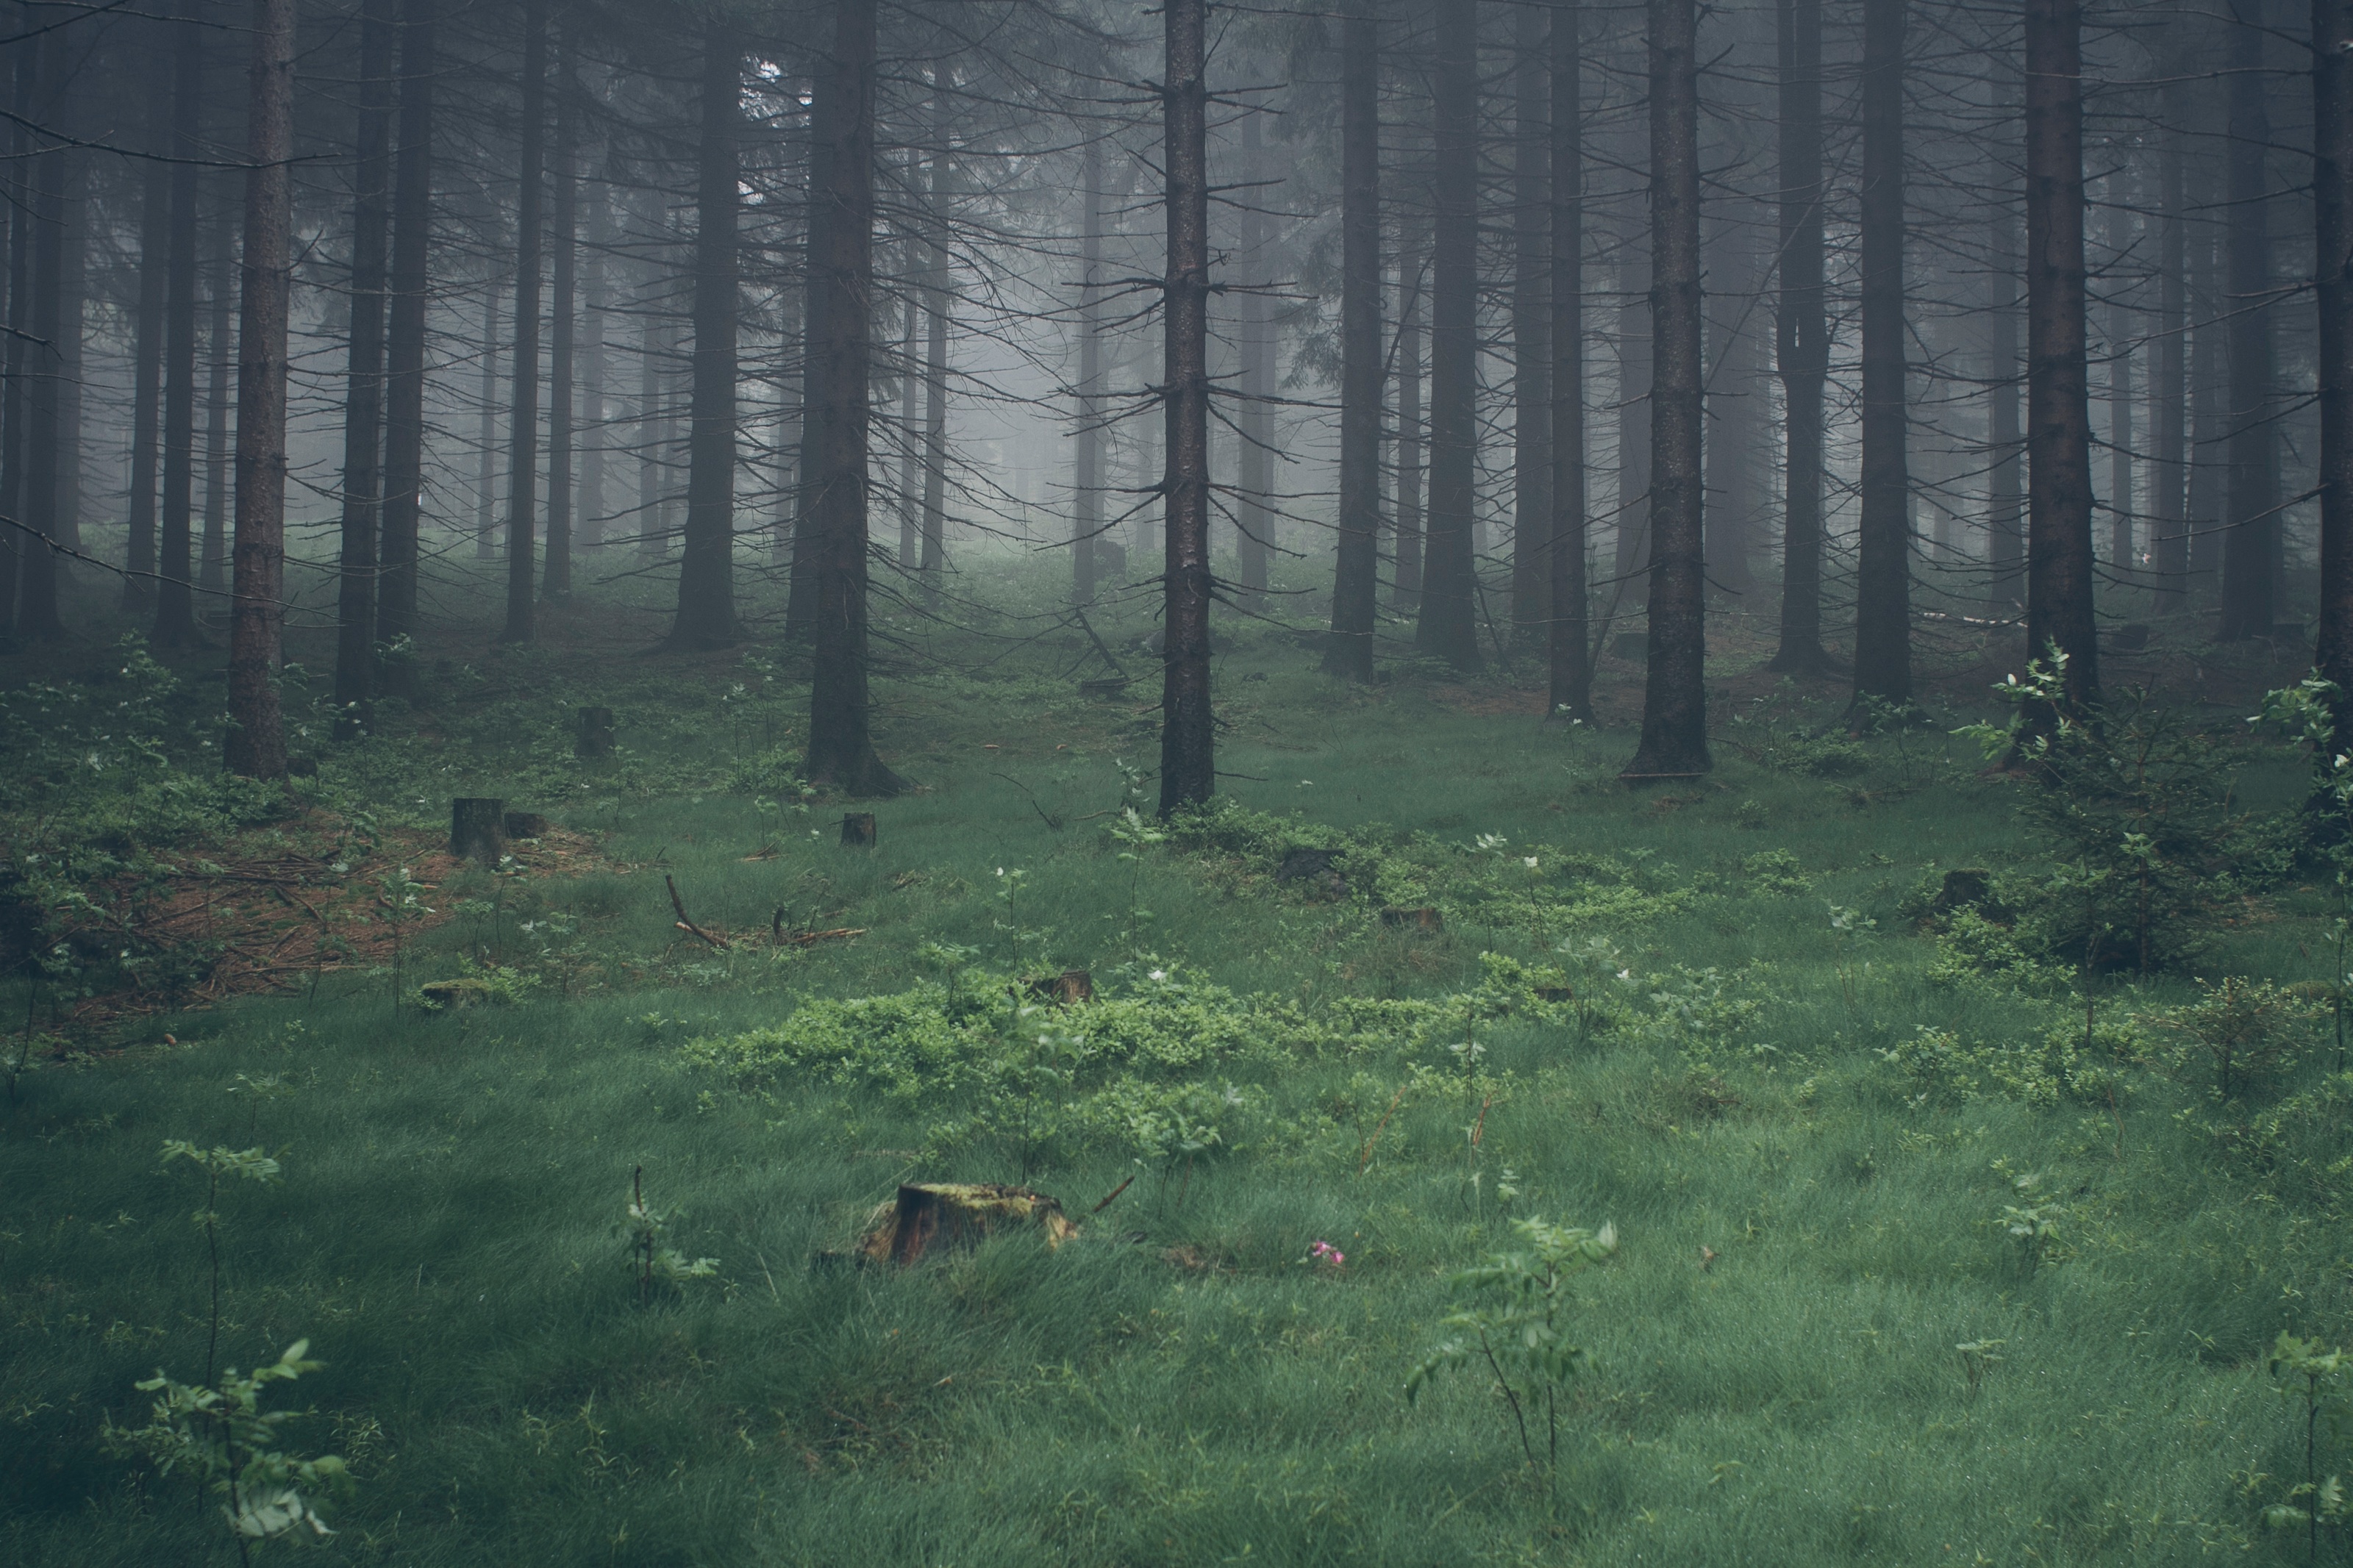
tree, nature, forest, grass, swamp, wilderness, fog, mist, sunlight, morning, green, jungle, darkness, wetland, woodland, habitat, ecosystem, screenshot, biome, old growth forest, natural environment, geographical feature, atmospheric phenomenon, temperate coniferous forest